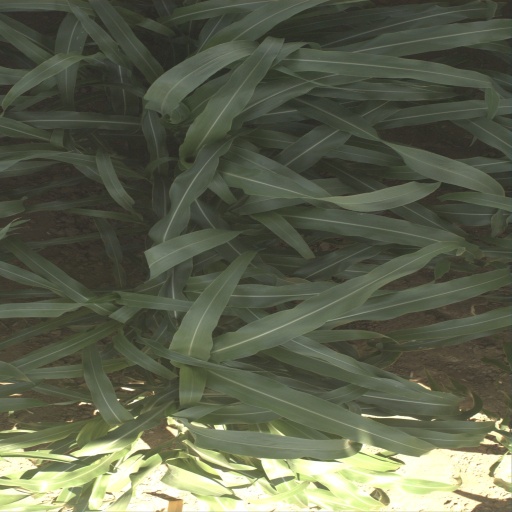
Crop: sorghum